Pakistan Television Corporation

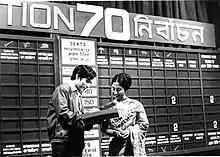
Pakistan Television's National Broadcast of the 1970 General Election

By the 1980s, the transmissions of PTV could be reached over 90% area of Pakistan. In 1980s, the PTV was the sole provider of television, and dominated the electronic media industry. During 1980s, the conservative ideas were promoted on the PTV as part of the government policy, and heavy investments were made on the promotion of education programming series.